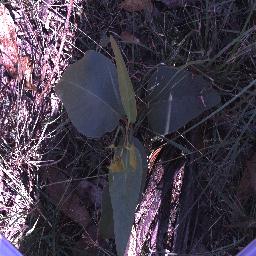
Label: negative